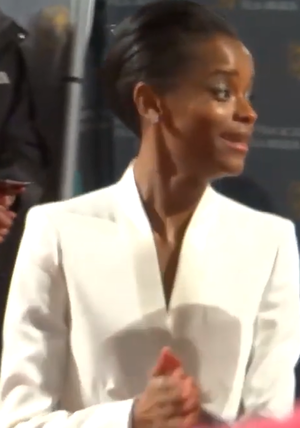
Letitia Michelle Wright, née le 31 octobre 1993 à Georgetown au Guyana, est une actrice guyano-britannique.